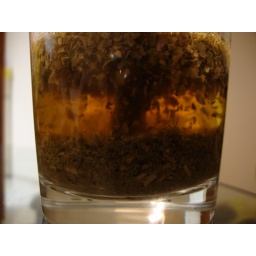
A tree in a glass